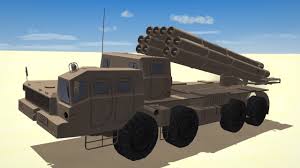
Label: Self Propelled Artillery